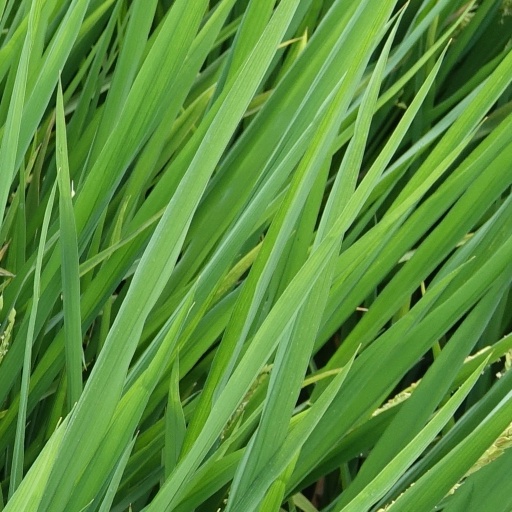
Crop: rice